Rikka

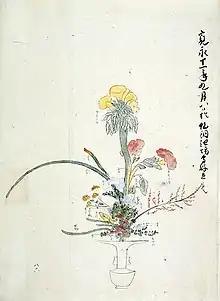
"Rikka" arrangement by Ikenobō Senkō II, from "Rikka-no-Shidai Kyūjūsanpei-ari" (Important Cultural Property)

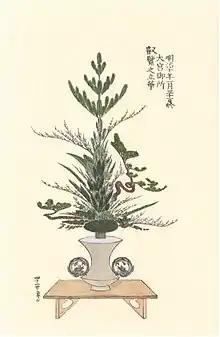
arrangement by the 42nd headmaster Ikenobō Senshō, from the . This arrangement was presented in the Ōmiya Palace.

The origins go back to Buddhist offerings of flowers, which are placed upright in vases. This style was established in the Muromachi period (1333–1568).